Beverley Grammar School

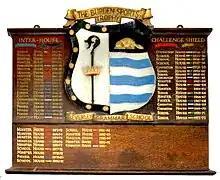
The Burden School Sports Trophy Inter House Challenge Shield 1933-1991

Beverley Grammar School had a 4 house system comprising Conington, Fisher, Minster and School. Form groups were streamed to academic performance and designated N,S,W and X.